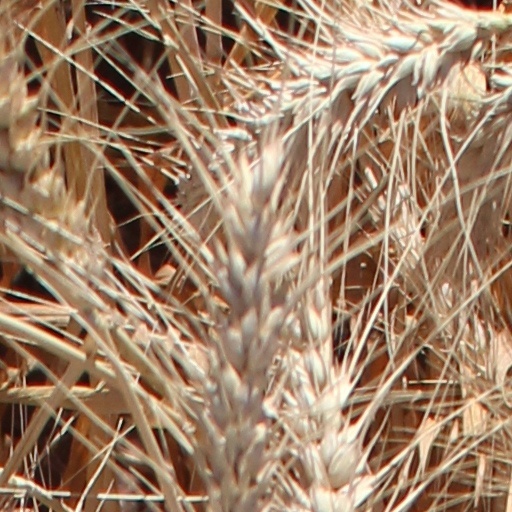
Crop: wheat